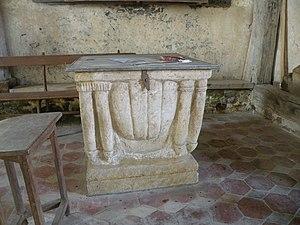
Intérieur de l'église Saint-Denis d'Hodenc-en-Bray
L'église Saint-Denis est une église catholique paroissiale située à Hodenc-en-Bray, en France. Les fonts baptismaux du XIᵉ siècle attestent l'existence d'une église au même emplacement, avant que la nef actuelle ne soit construite au milieu du XIVᵉ siècle. C'est un vaisseau unique sans caractère, recouverte d'une intéressante charpente lambrissée comportant des éléments de décoration taillés et peints. L'église est surtout réputée pour son haut chœur gothique flamboyant du premier quart du XVIᵉ siècle, édifié sous l'impulsion de la famille de Montceaux, seigneurs d'Hodenc-en-Bray à partir de 1481. Le chœur est d'un style à la fois sobre et élégant, très lumineux, et de dimensions généreuses par rapport à la faible importance du village. Malgré son intérêt pour l'histoire de l'architecture, l'église n'est classée monument historique qu'en 1995, et son histoire reste en grande partie dans l'ombre. Elle est affiliée à la paroisse de La Trinité en Bray du pays de Bray.